Murshidabad

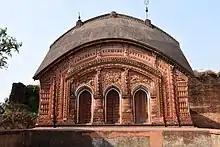
Murshidabad District has several terracotta Bengali Hindu temples

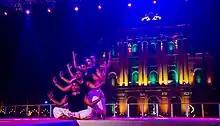
Dance performance in Kathgola gardens during the Murshidabad Heritage Festival

The city today is a centre for agriculture, handicrafts and sericulture. The famous Murshidabad silk, much in demand for making saris and scarves, is produced here.